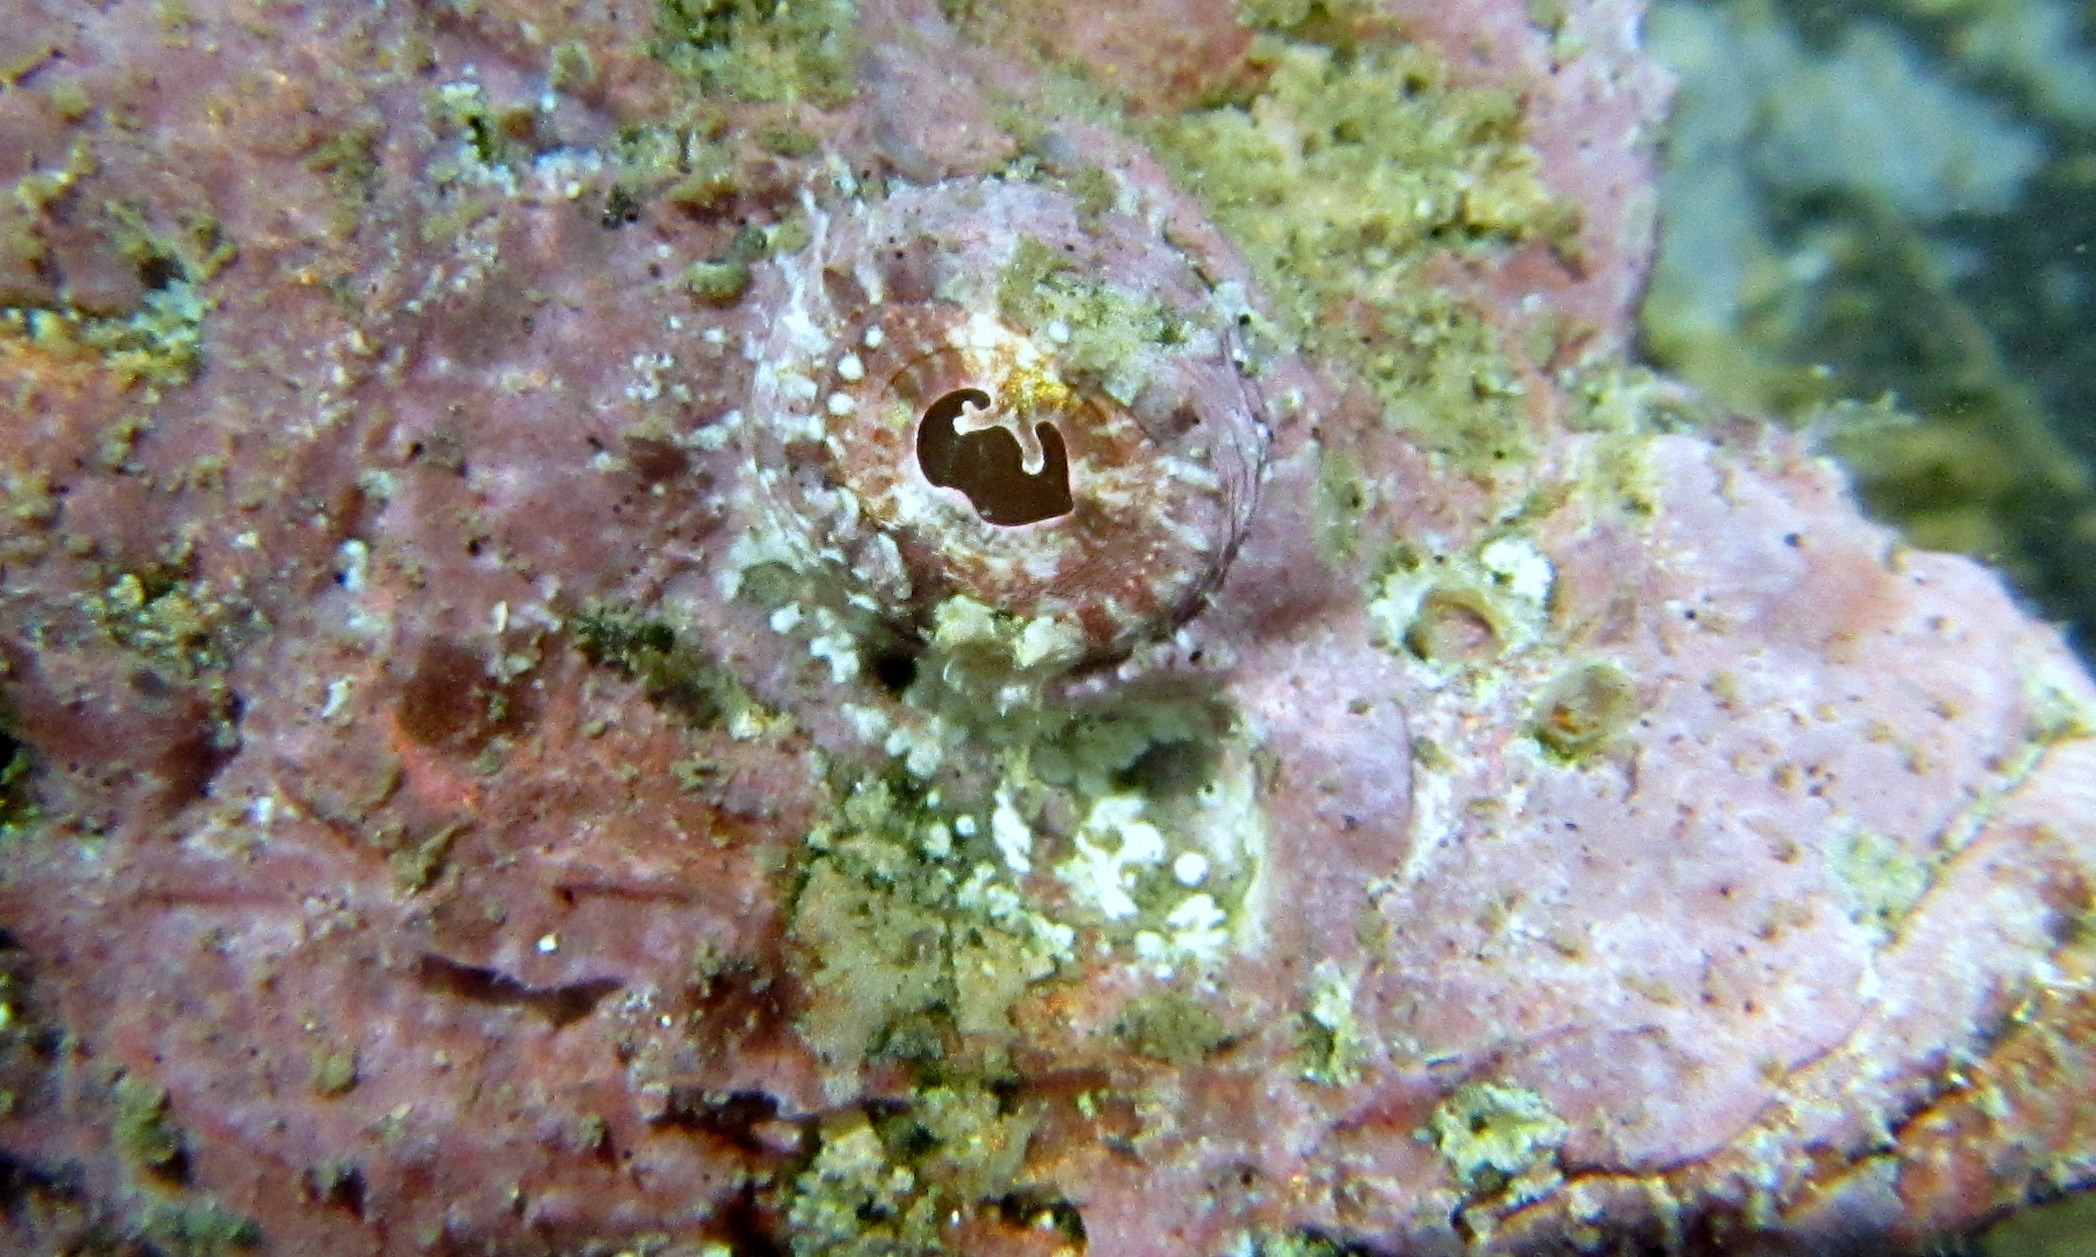
sea, animal, wildlife, underwater, food, tropical, macro, biology, aquatic, fish, fauna, coral, invertebrate, life, reef, marine, creature, exotic, ecosystem, saltwater, undersea, scorpionfish, macro photography, marine biology